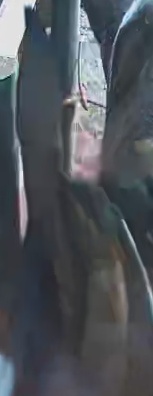
Face region: ears (position_of_ears)
Pain indicator: not_present